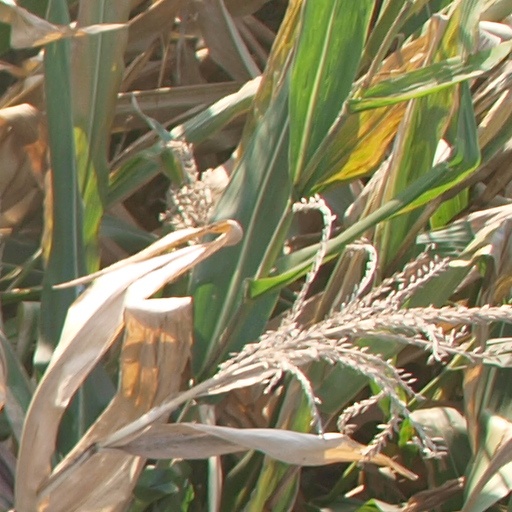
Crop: maize; corn